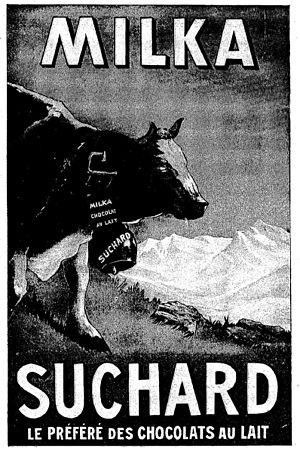
Pub pour le chocolat Milka de Suchard, d'environ 1906. Extrait de l'oeuvre cité, du BNF Gallica.
Milka est une marque commerciale de produits au chocolat créée en Suisse par Suchard en 1901 et détenue actuellement par le groupe américain Mondelēz International, issu d'une scission de l'américain Kraft Foods qui avait acquis la marque en 1990. Basée en Allemagne à Lörrach, la marque, produite actuellement dans une dizaine de pays européens, mais pas en Suisse, utilise largement l'image des Alpes pour son marketing.